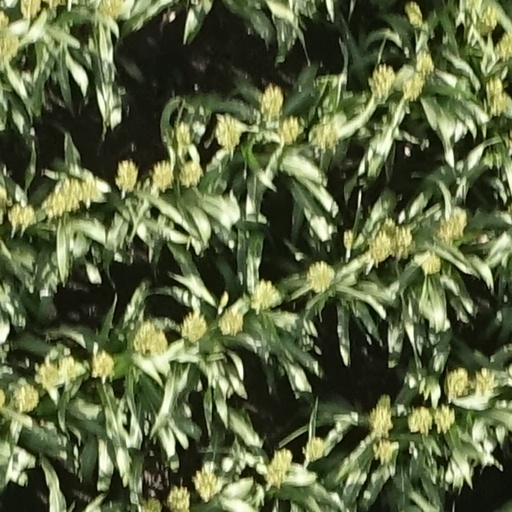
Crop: sorghum